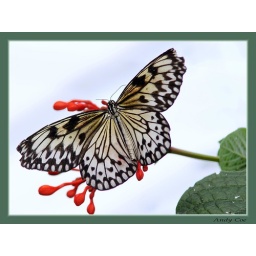
Taken at the butterfly house at North anston near rotherham in south yorkshire